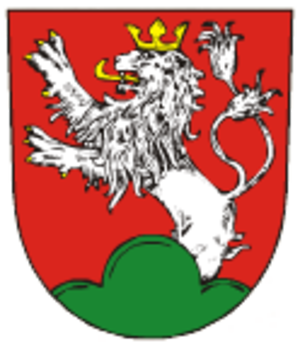
Lipník nad Bečvou est une ville du district de Přerov, dans la région d'Olomouc, en Tchéquie. Sa population s'élevait à 5 047 habitants en 2018.